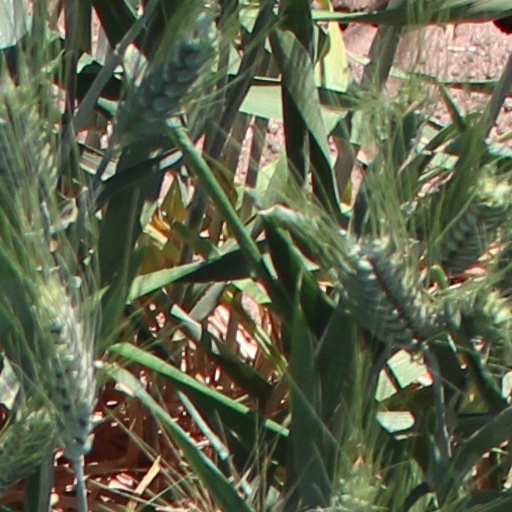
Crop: wheat